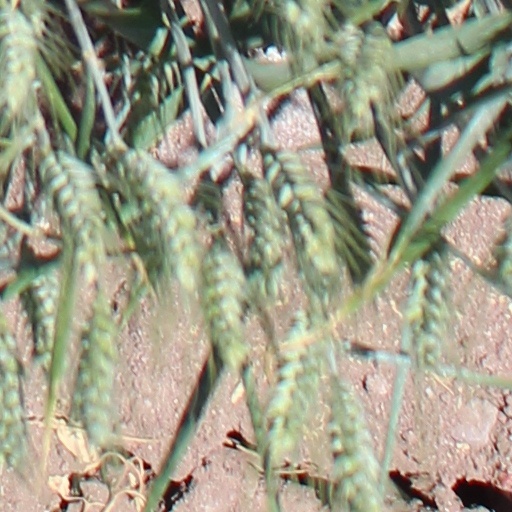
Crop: wheat